1964 split in the Communist Party of India

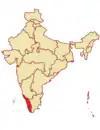
Kerala

In Bihar, most of the party organization and leadership sided with the CPI(Right). Only one CPI State Executive member sided with the CPI(Left). Some 19% of the CPI members went to the CPI(Left). Between 1964 and 1972, CPI(M) membership in Bihar declined from 2,698 to 2,386.